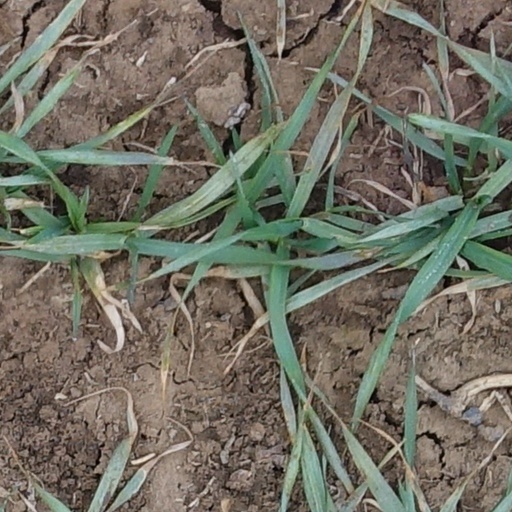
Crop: wheat